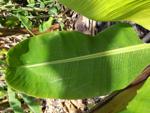
Label: healthy